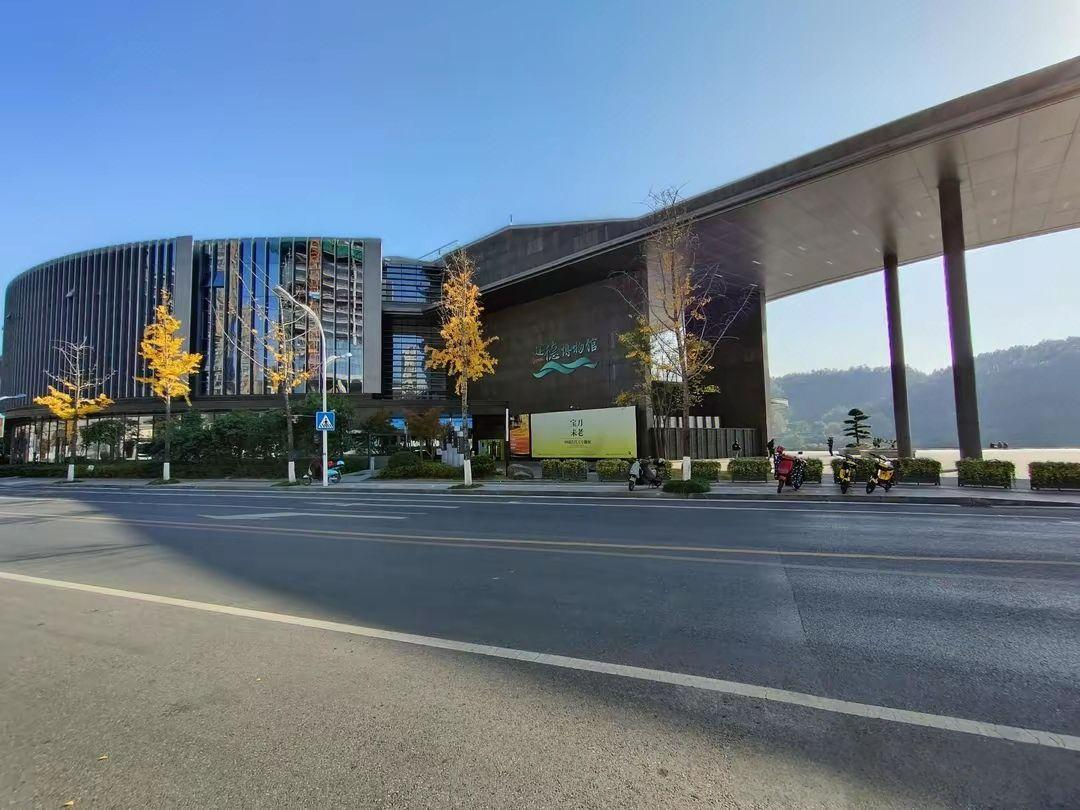
地标名称：建德博物馆
所在城市：杭州市·建德市